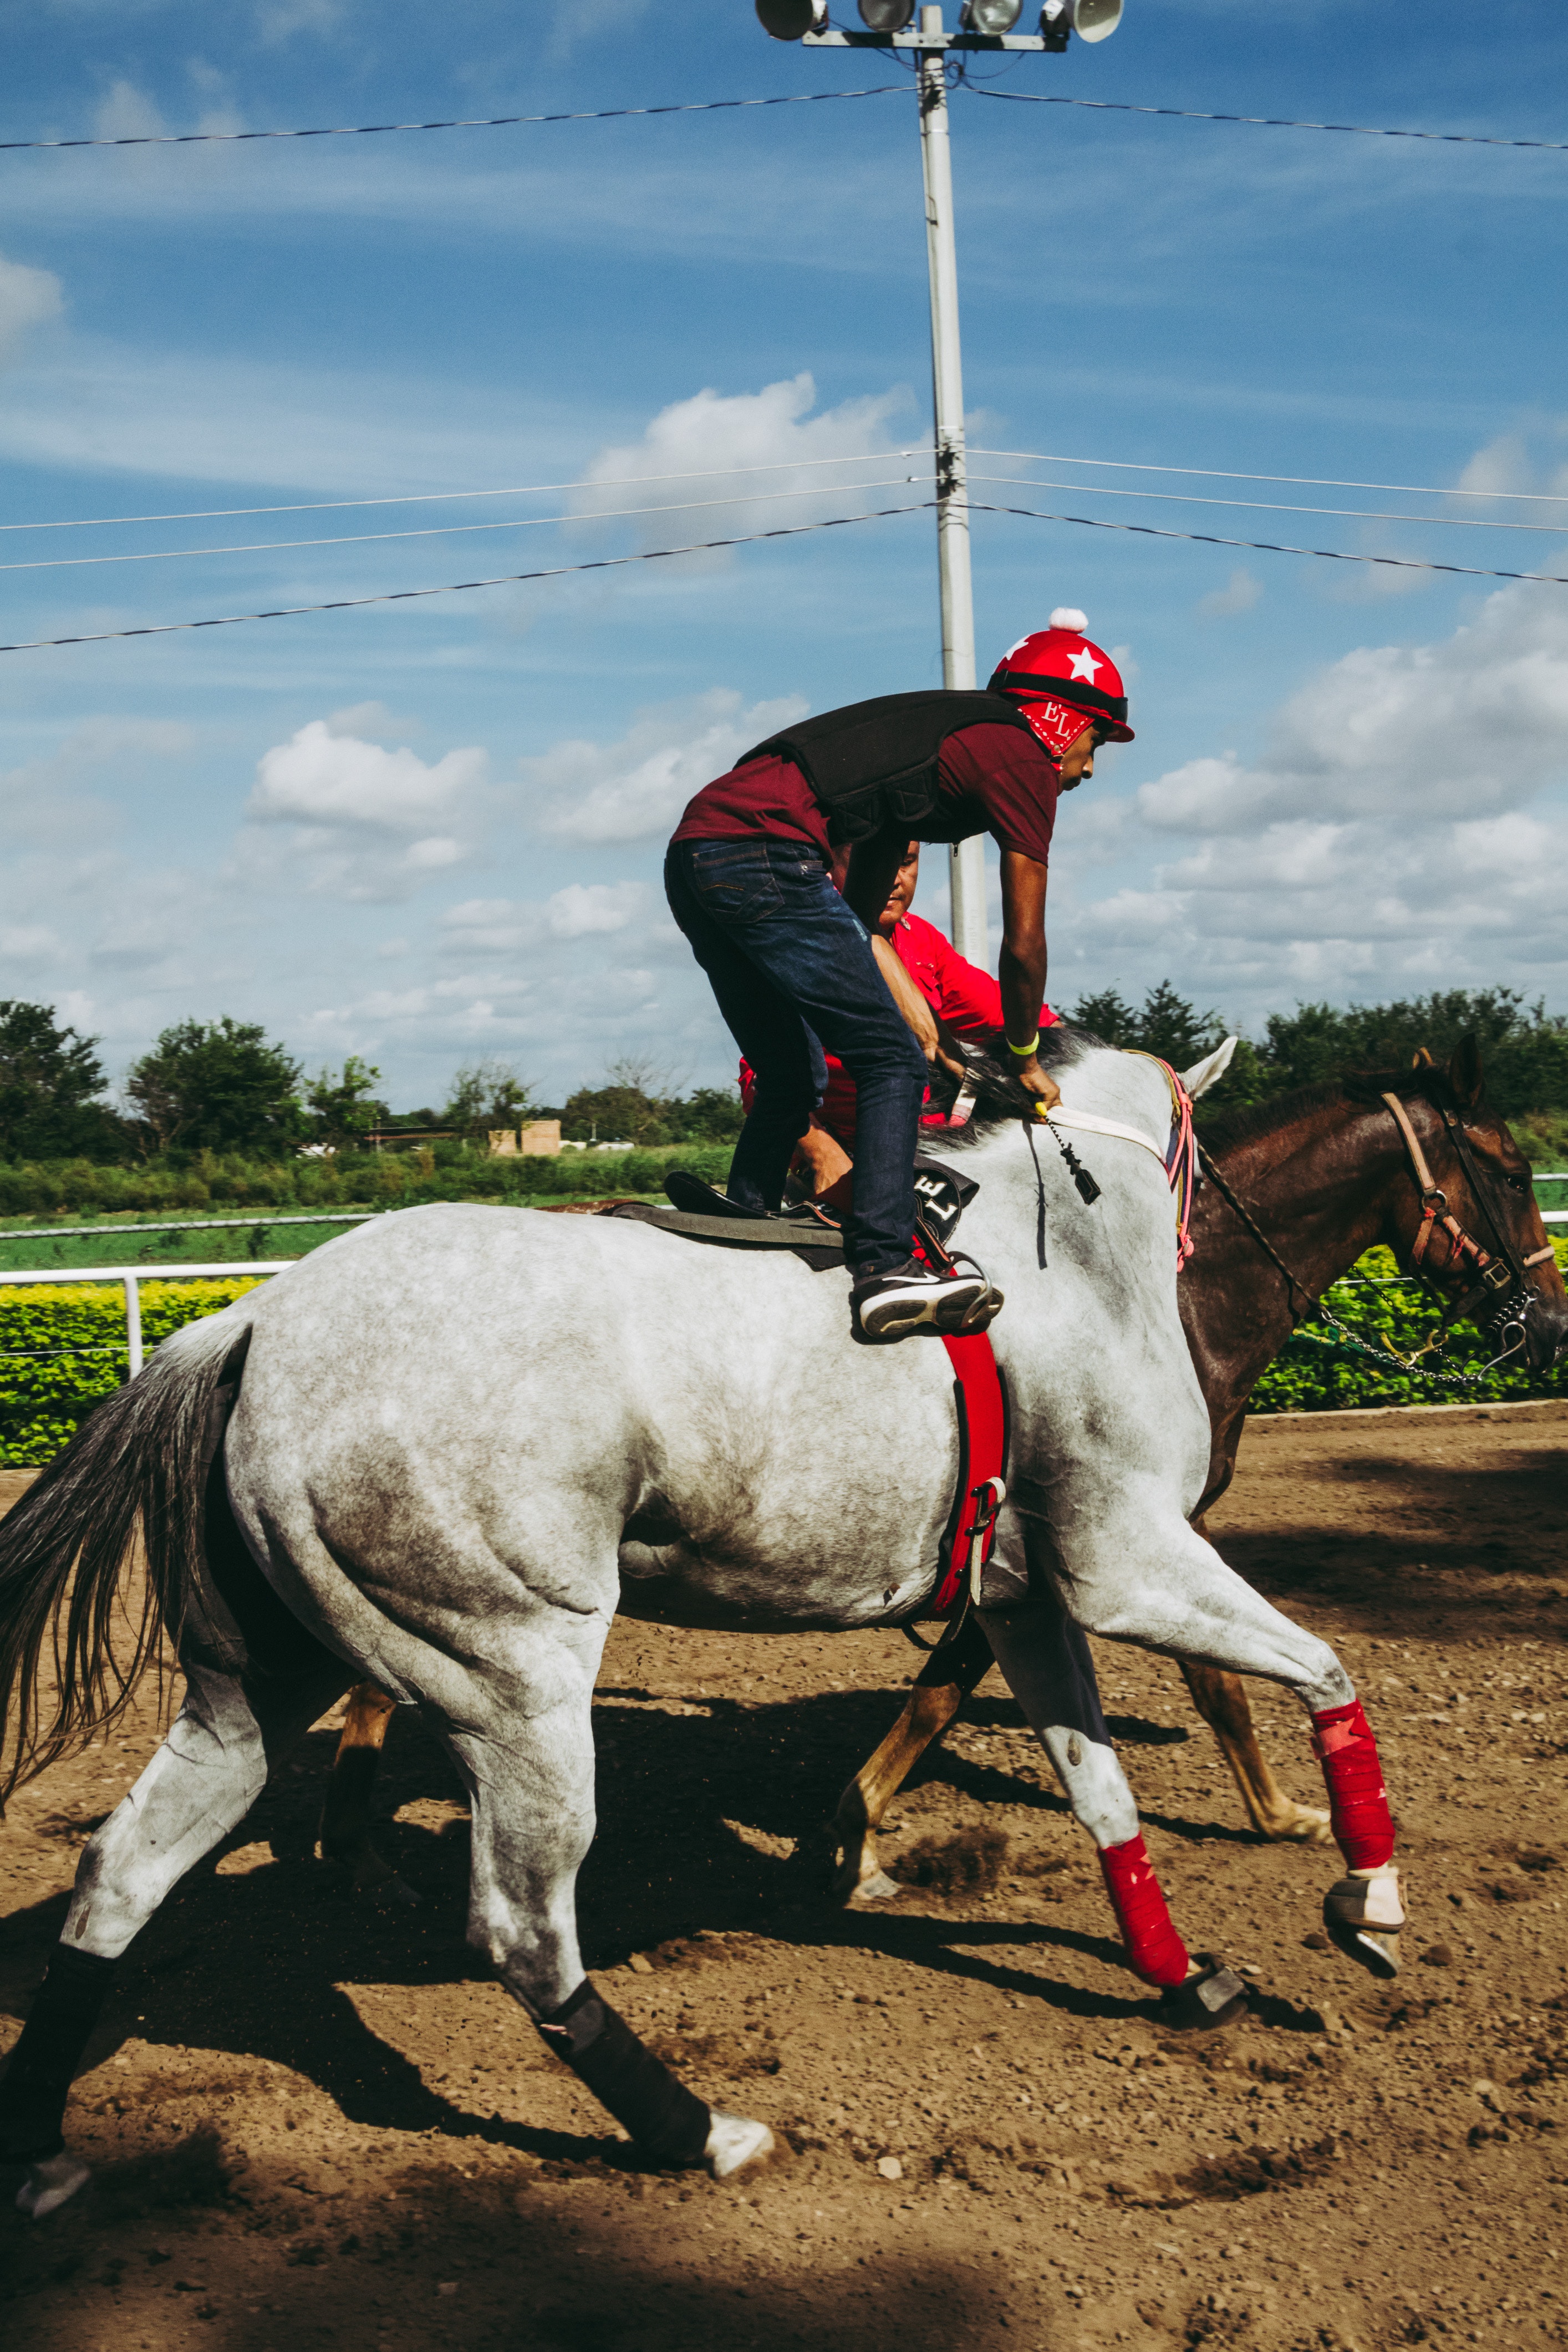
horse, jockey, horse like mammal, rein, tree, stallion, horse trainer, animal sports, equestrian, equestrianism, western riding, equestrian sport, horse tack, bridle